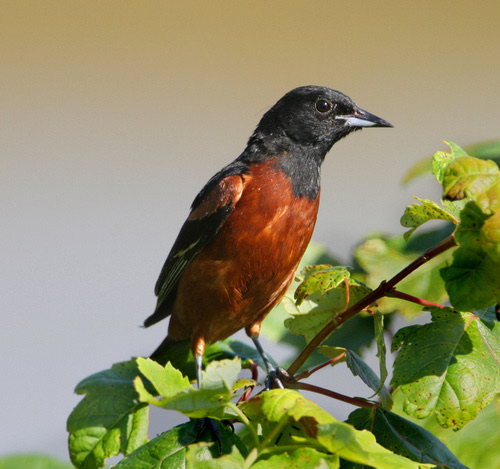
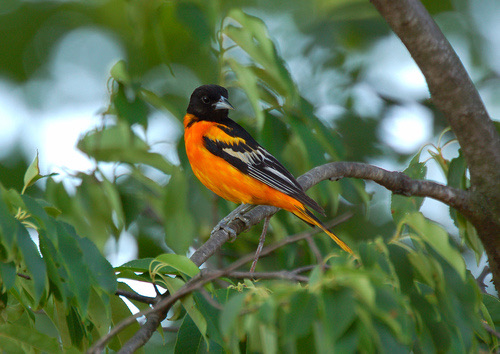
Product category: misc
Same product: yes